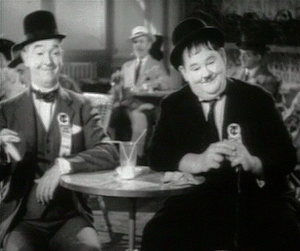
Laurel et Hardy est le nom d'un duo comique constitué en 1927 et formé par les acteurs Stan Laurel et Oliver Hardy. Durant une carrière de près de 25 ans et de plus de 100 films, ce duo atteindra une notoriété telle qu’il reste sans doute à ce jour le tandem le plus célèbre de toute l’histoire du cinéma. Leur premier studio est Hal Roach, puis au fil des années la Metro Goldwyn Mayer ou encore Universal.